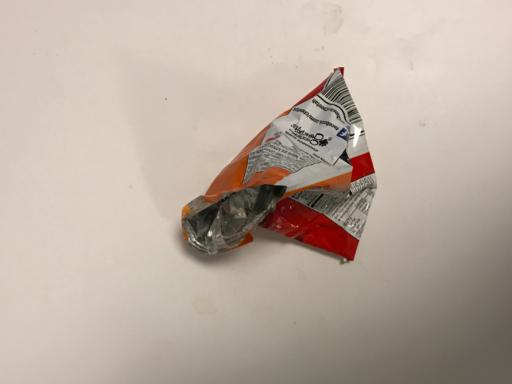
Label: plastics